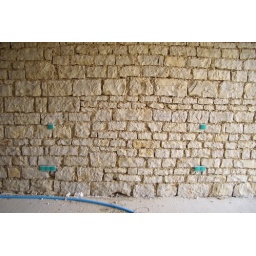
The wiring was chased in on the exposed stone walls